Jet airliner

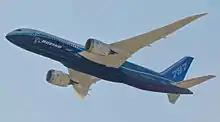
The Boeing 787, the first mainly composite jetliner

The 1970s jet airliners introduced wide-body (twin-aisle) craft and high-bypass turbofan engines. Pan Am and Boeing "again opened a new era in commercial aviation" when the first Boeing 747 entered service in January 1970, marking the debut of the high-bypass turbofan which lowered operating costs, and the initial models which could seat up to 400 passengers earned it the nickname "Jumbo Jet". The Boeing 747 revolutionized air travel by making commercial air travel more affordable as ticket prices fell and airlines improved their pricing practices. Other wide-body designs included the McDonnell Douglas DC-10 and Lockheed L-1011 TriStar trijets, smaller than the Boeing 747 but capable of flying similar long-range routes from airports with shorter runways. There was also the market debut of the European consortium Airbus, whose first aircraft was the twinjet Airbus A300.